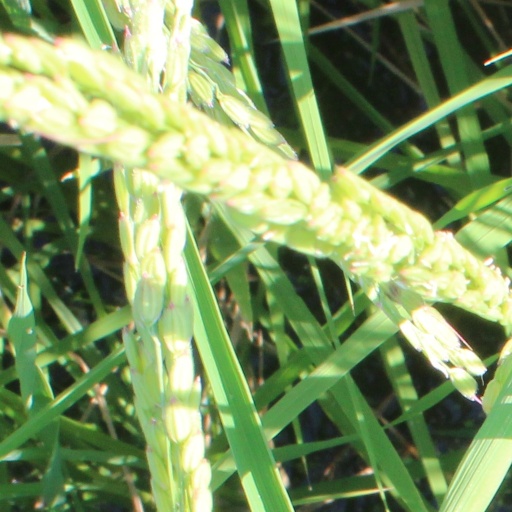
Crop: rice